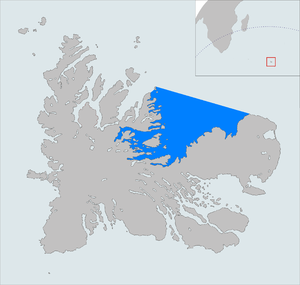
Le golfe des Baleiniers est un golfe de l'océan Indien formé par la côte nord-ouest de la Grande Terre de l'archipel des Kerguelen, dans les Terres australes et antarctiques françaises. Délimité par les façades sud et est de la presqu'île Joffre ainsi que par les rivages au nord-est de la péninsule Courbet, il abrite de nombreuses îles, dont la principale est l'île du Port.